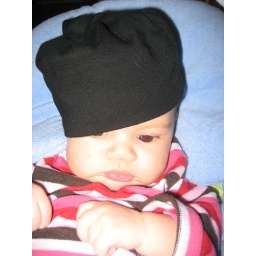
That's the face she makes in her vibrating chair. It shook her hat off.